Roman Pavlyuchenko

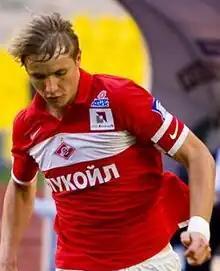
Pavlyuchenko during his time at Spartak Moscow.

Pavlyuchenko moved to Spartak Moscow in the spring of 2003 for €700,000 where the deal between the two clubs was agreed. He was a replacement for Vladimir Beschastnykh, who left for Turkish side Fenerbahçe S.K. On 15 March 2003, Pavlyuchenko made his debut for the club against Moscow. The next game on 22 March 2003, Pavlyuchenko scored his first goal for the club in a 2–1 loss against Alania Vladikavkaz. In his first season, Pavlyuchenko scored 10, making him the best scorer in the team. Also the club placed in 10th place and achieved winning the Russian Cup in a 1–0 win with Pavlyuchenko played for 87 minutes before being substituted. Also, Pavlyuchenko scored in the second leg on 15 October 2003 in a 1–1 draw against Esbjerg of the UEFA Cup which he made his debut in the competition on 24 September 2003. In his second season, Pavlyuchenko made 26 appearances and scored 10 goals which once again he was the most effective player on the team, which took eighth place in the league. In his third season, Pavlyuchenko made 25 appearances and scored 11.